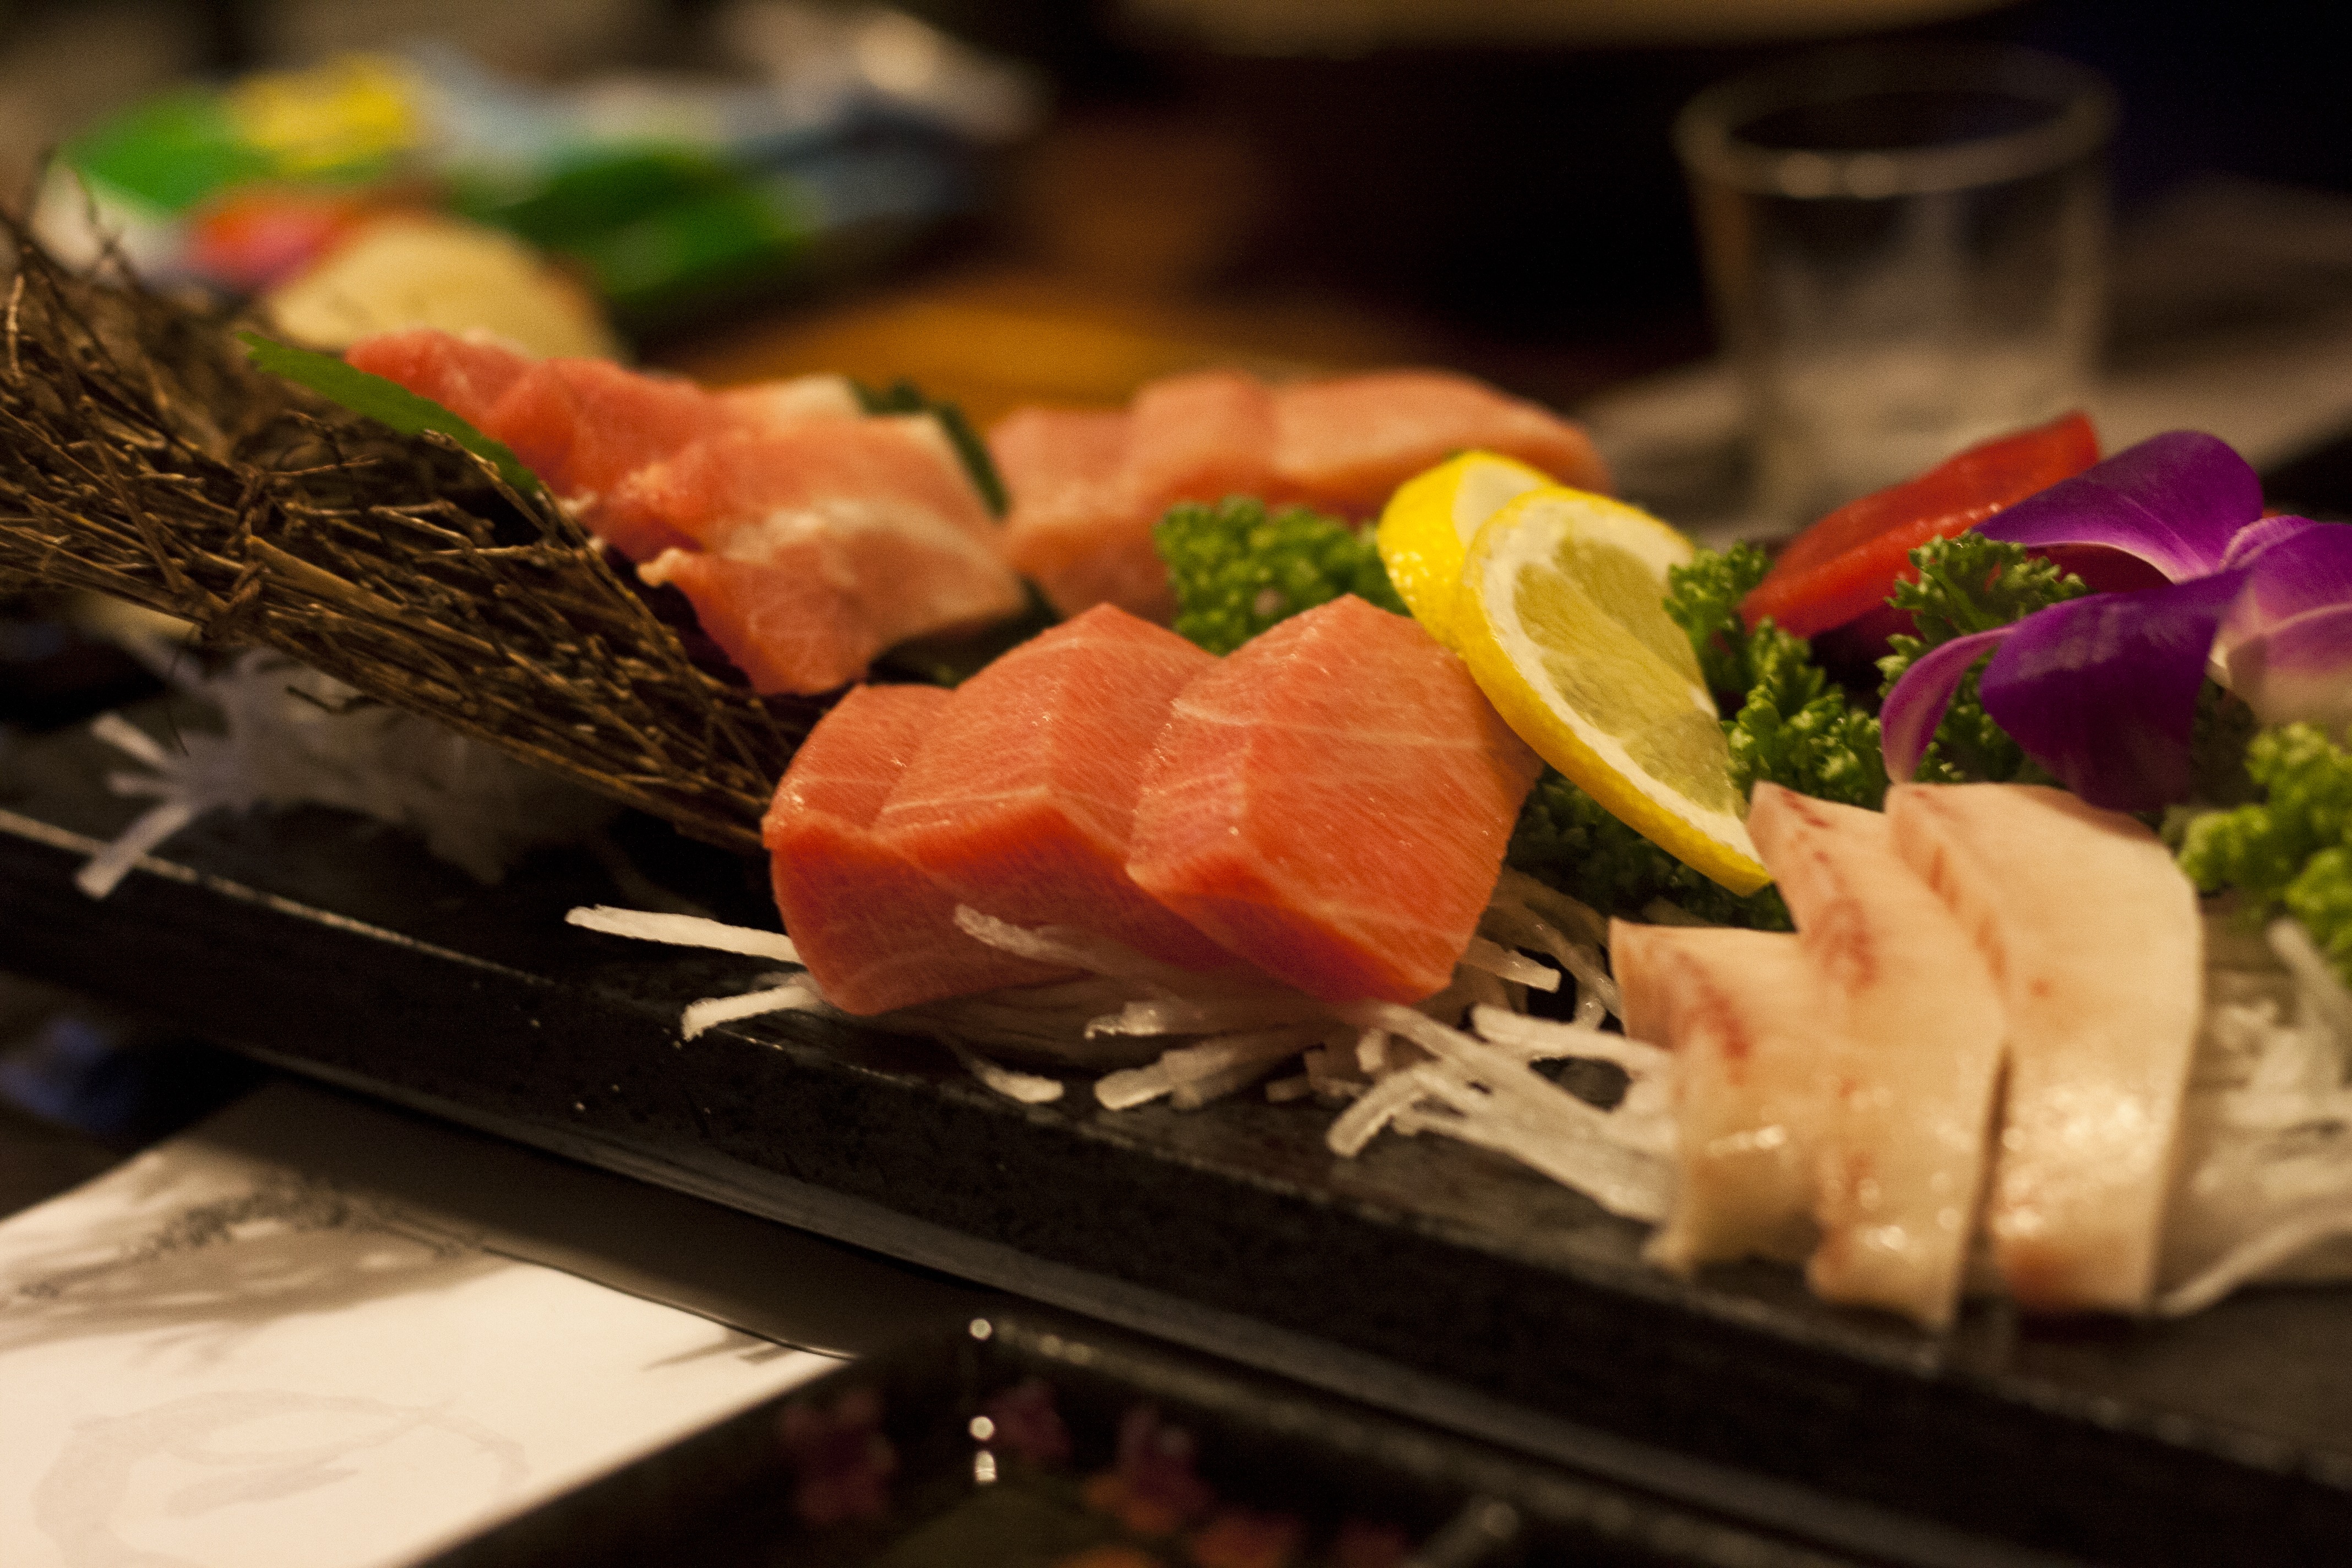
time, dish, meal, food, fish, meat, cuisine, asian food, sushi, sashimi, tuna, tuna party, japanese cuisine, yakiniku, kobe beef, samgyeopsal